Fred J. Shields

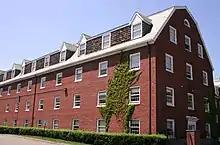
Shields Hall on the main campus of the Eastern Nazarene College in Massachusetts

After earning his master's degree from the University of Southern California, Shields went to Northwest Nazarene College in Nampa, Idaho. He was acting as president of the college there when he left for North Scituate, Rhode Island to replace President J.E.L. Moore at the Eastern Nazarene College on the advice of John W. Goodwin. When the college moved to Wollaston, Massachusetts, in Quincy, in 1919, Shields moved with the school. He was president of the college from 1919 to 1923. During that time, he attended Harvard Graduate School of Education. After relinquishing the presidency at Eastern Nazarene, Shields taught at Connecticut Women's College in New London, Connecticut before returning to his alma mater, Pasadena College, to teach education and psychology, where he was awarded an honorary doctor of divinity in 1935. In 1935, after receiving his honorary doctorate from Pasadena, he returned to Eastern Nazarene to teach. Shields took the pastorate at Bethany Nazarene Church in Rumford, Rhode Island in 1941, after his return to Eastern Nazarene in 1935.